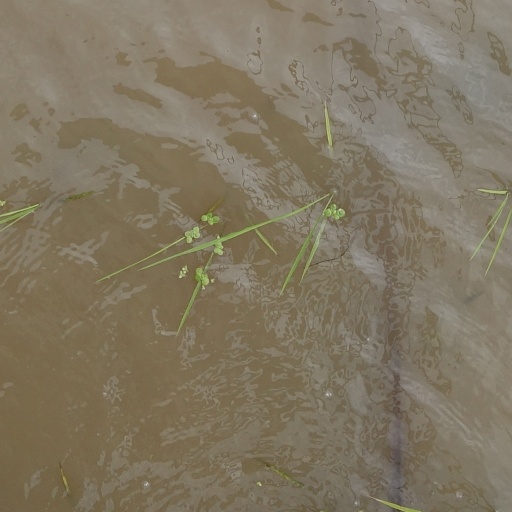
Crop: rice